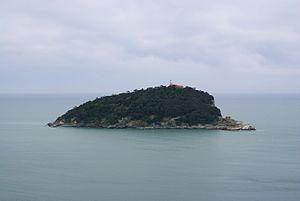
Le phare de San Venerio est un phare actif situé sur l'île du Tino faisant partie du territoire de la commune de Porto Venere, dans la région de Ligurie en Italie. Il est géré par la Marina Militare.